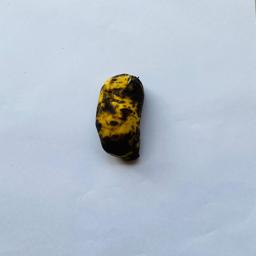
Banana variety: Sabri Kola